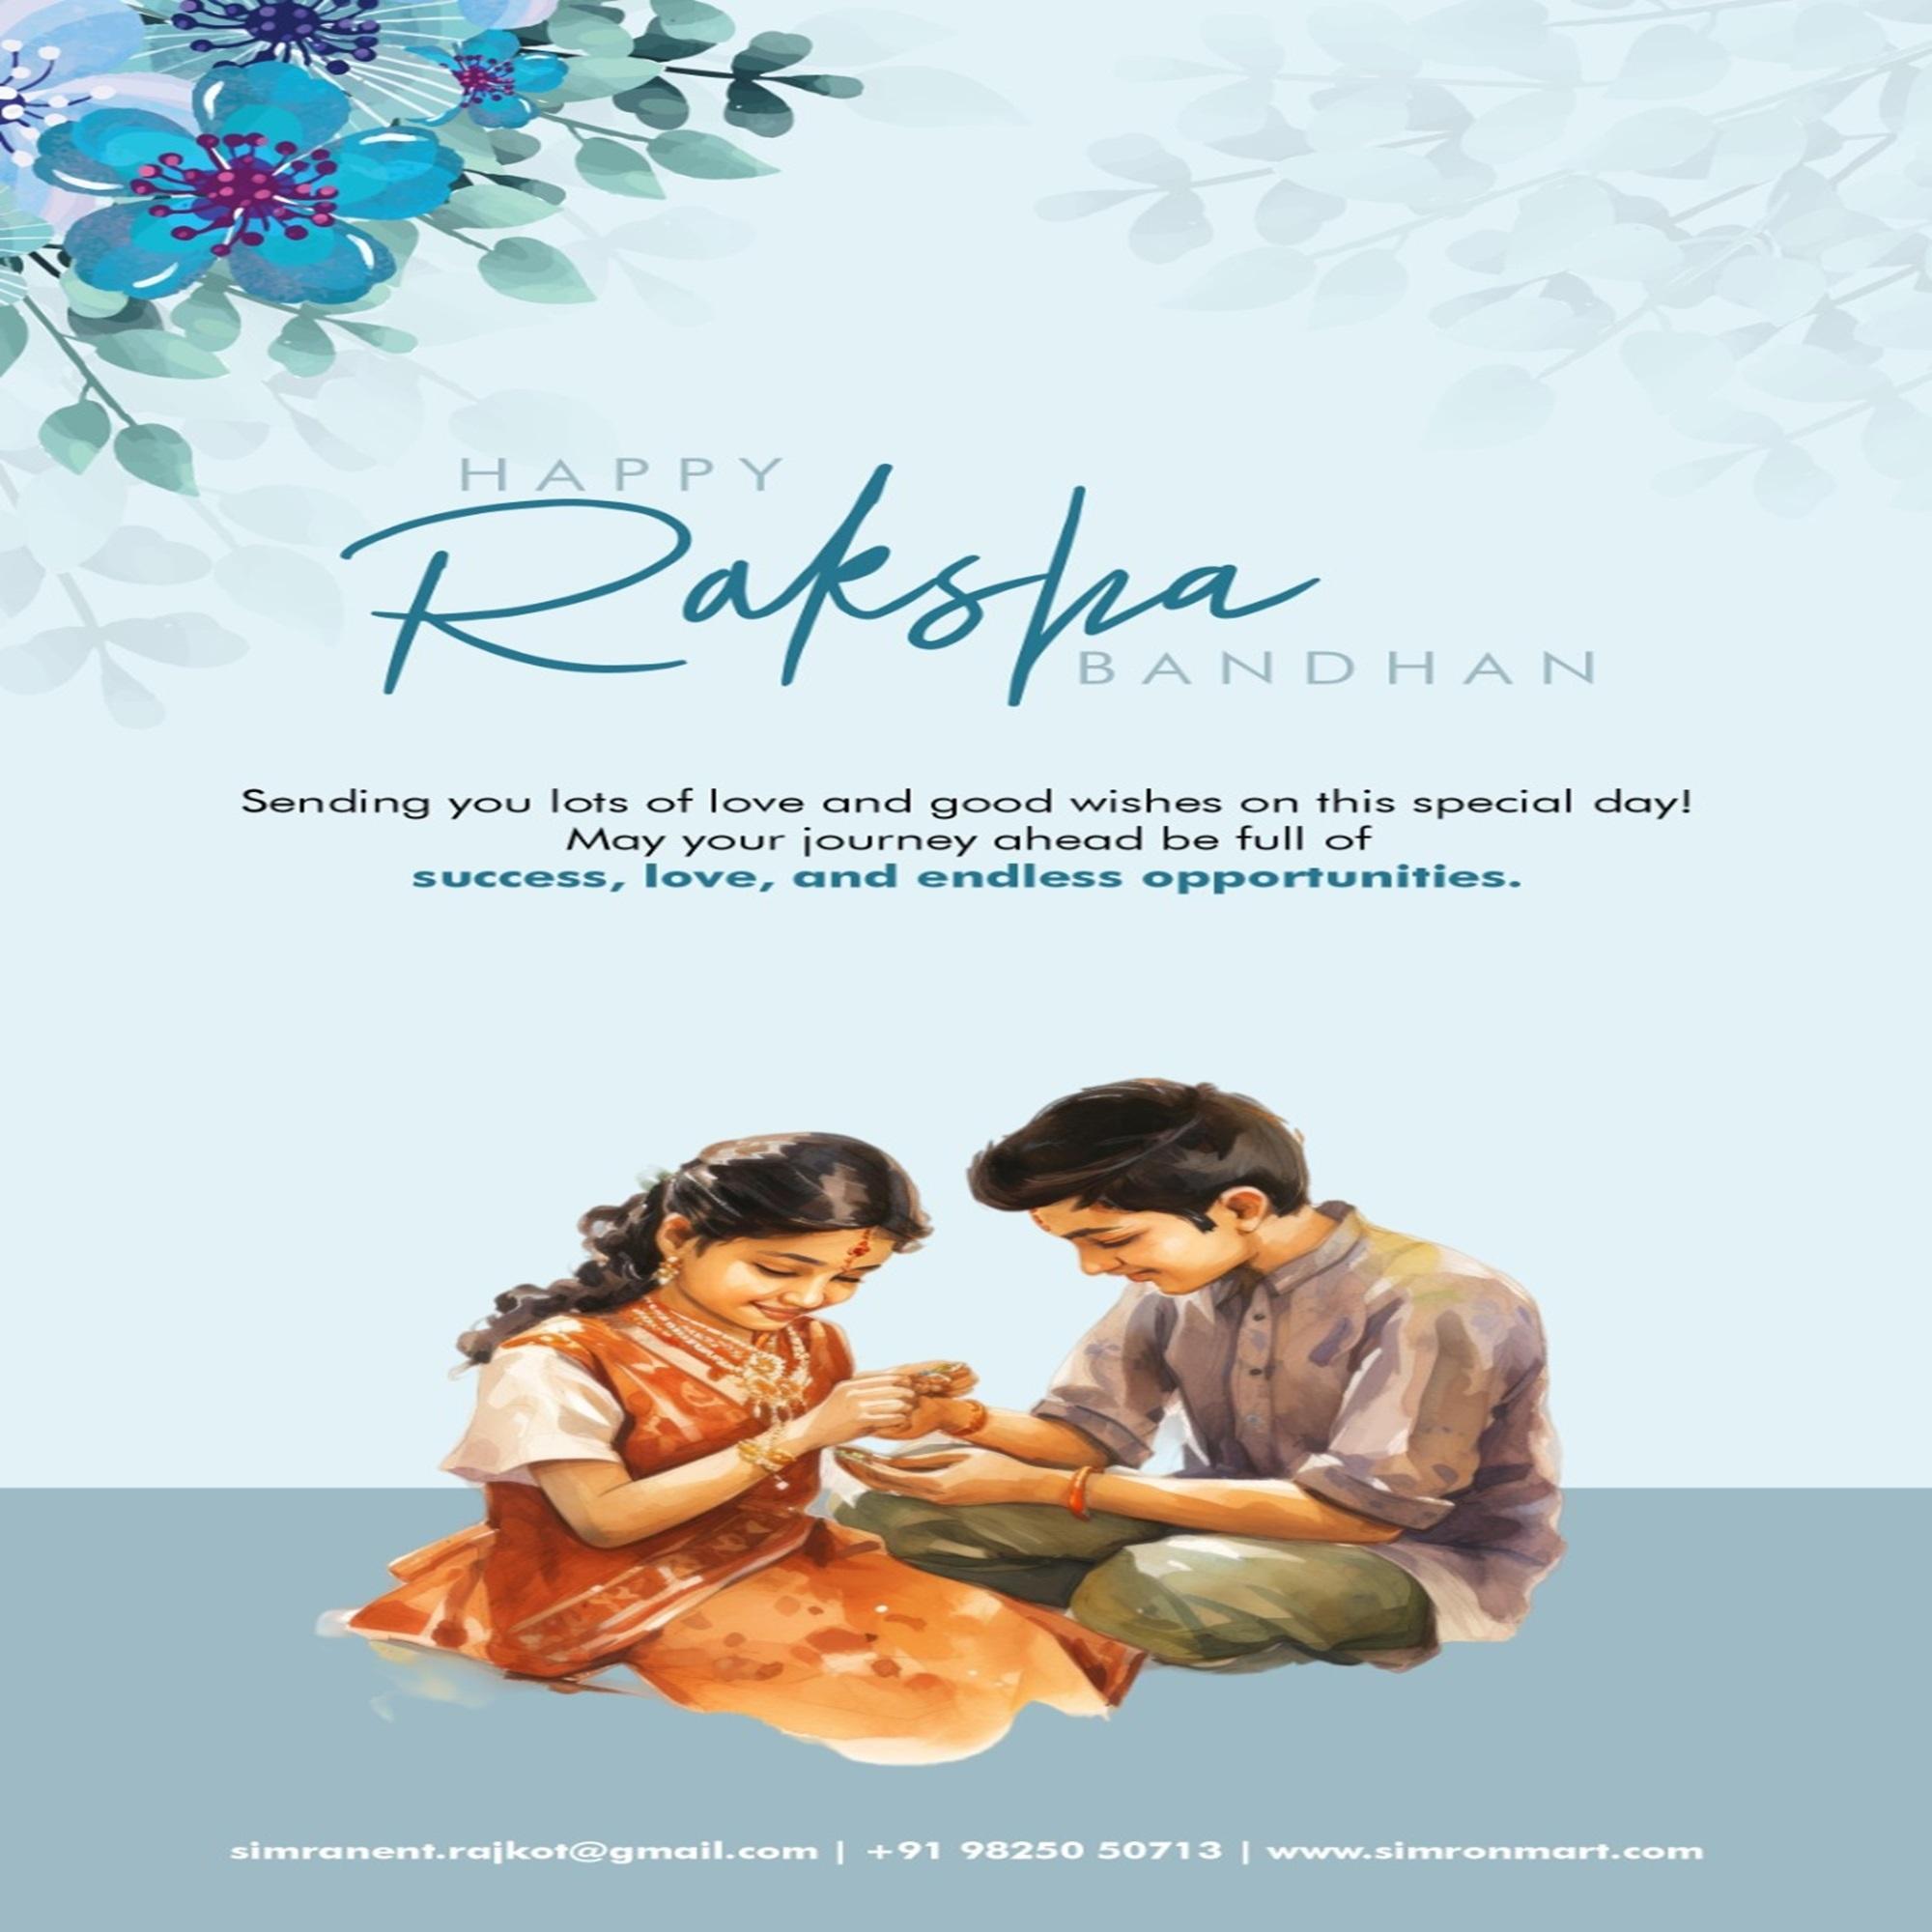
SIMRON Small White Red Motis Design Rakhi for Brother Bhaiya Bhai Rakhi Bracelet| Brother Rakhi Set | Rakhi Gift for Brother | Kids Rakhi | Adults Rakhi | Rakhi Gift Pack of 12
Type: Rakhis
Brand: Simron
Price: Rs. 319
SIMRAN JEWELS Small Red & White Motis Design RAKHI UNIQUE LOOK: Our exclusive collection has lovely handcrafted Rakhi to complement the creative and unique look. MADE IN INDIA: All our products are manufactured in India and are exclusively crafted to adorn your persona. Designer rakhi - a touch of modernity into the traditional and sacred thread of rakhi. The rakhi thread is introduced for the celebration of the festival of rakhi that is also known as Raksha Bandhan. Rakhi is the festival of expressing feelings of love. Thus what can be better than expressing it to your loving brother by bringing a designer rakhi for him this year. Gift your brother this wonderful and fabulous looking rakhi this Raksha Bandhan and express your love in the most amazing way.
Features: Send Love to Your Brother via Our Store acknowledge your love for Your Brother by sending this beautiful RAKHI with a Promise that your bond with him will grow stronger with each passing moment,Vocal For Local | Made in India Handmade Rakhis - High Quality Material Used. The designer patterns in the aesthetic style with shimmering glimpse highlights the true beauty of this traditional thread,Special Rakhi For The very special occasion to celebrate the undying bond of love between a brother and a sister
Included: 12N-Rakhi-1N-Kumkum-&-Chawal,1N-Rakhi-Card